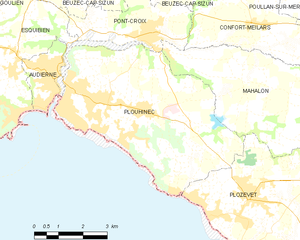
Plouhinec [pluinɛk], Ploeneg en breton, est une commune française du Cap Sizun, du département du Finistère en région Bretagne. Elle fait partie de la communauté de communes Cap Sizun - Pointe du Raz.